Francesco Molinari

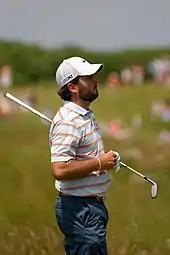
Molinari at the 2013 Open de France

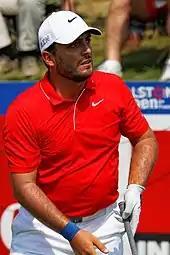
Molinari at the 2015 Open de France

Molinari picked up his third win on the European Tour on 6 May 2012 at the Reale Seguros Open de España. He was four strokes out of the lead going into the final round but fired a 65 (−7), the best round of the tournament, to win by three strokes over Alejandro Cañizares, Søren Kjeldsen and Pablo Larrazábal. In July 2012, the week before the Open Championship, Molinari lost in a playoff at the Aberdeen Asset Management Scottish Open. He was defeated on the first playoff hole by Jeev Milkha Singh.